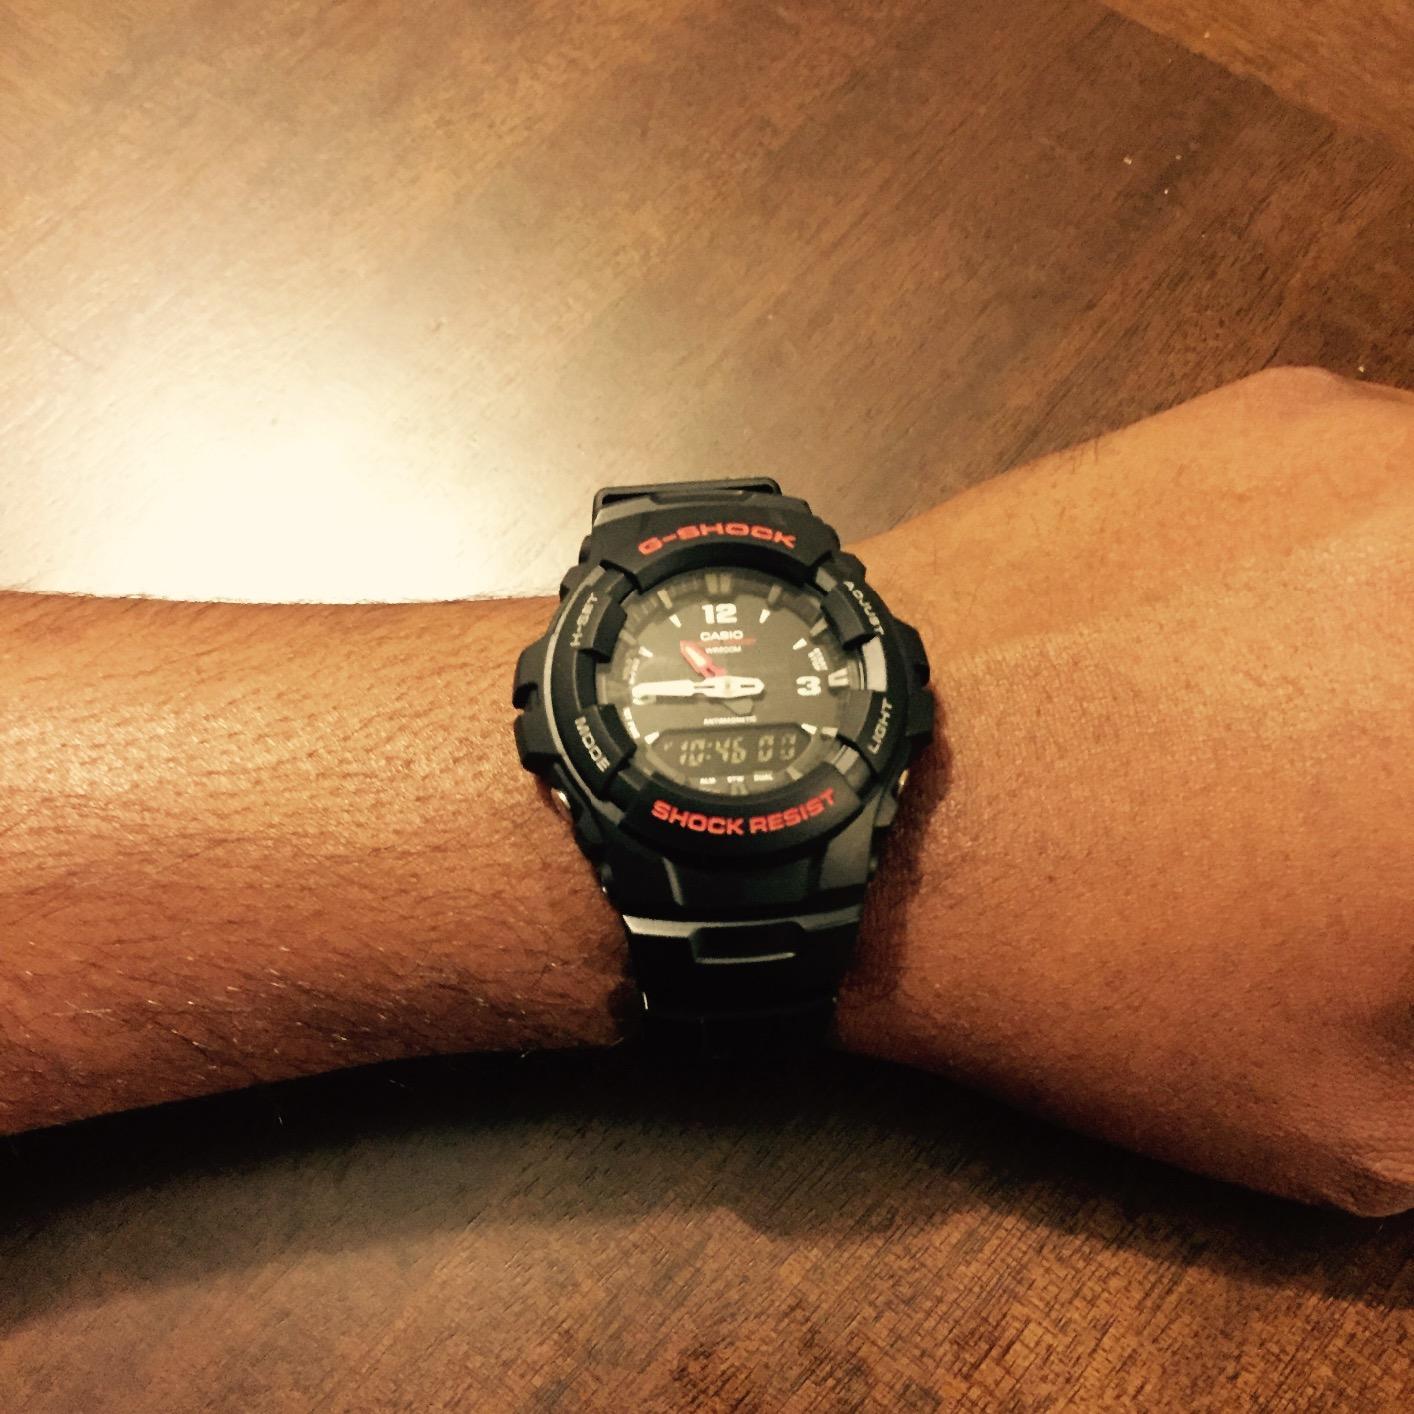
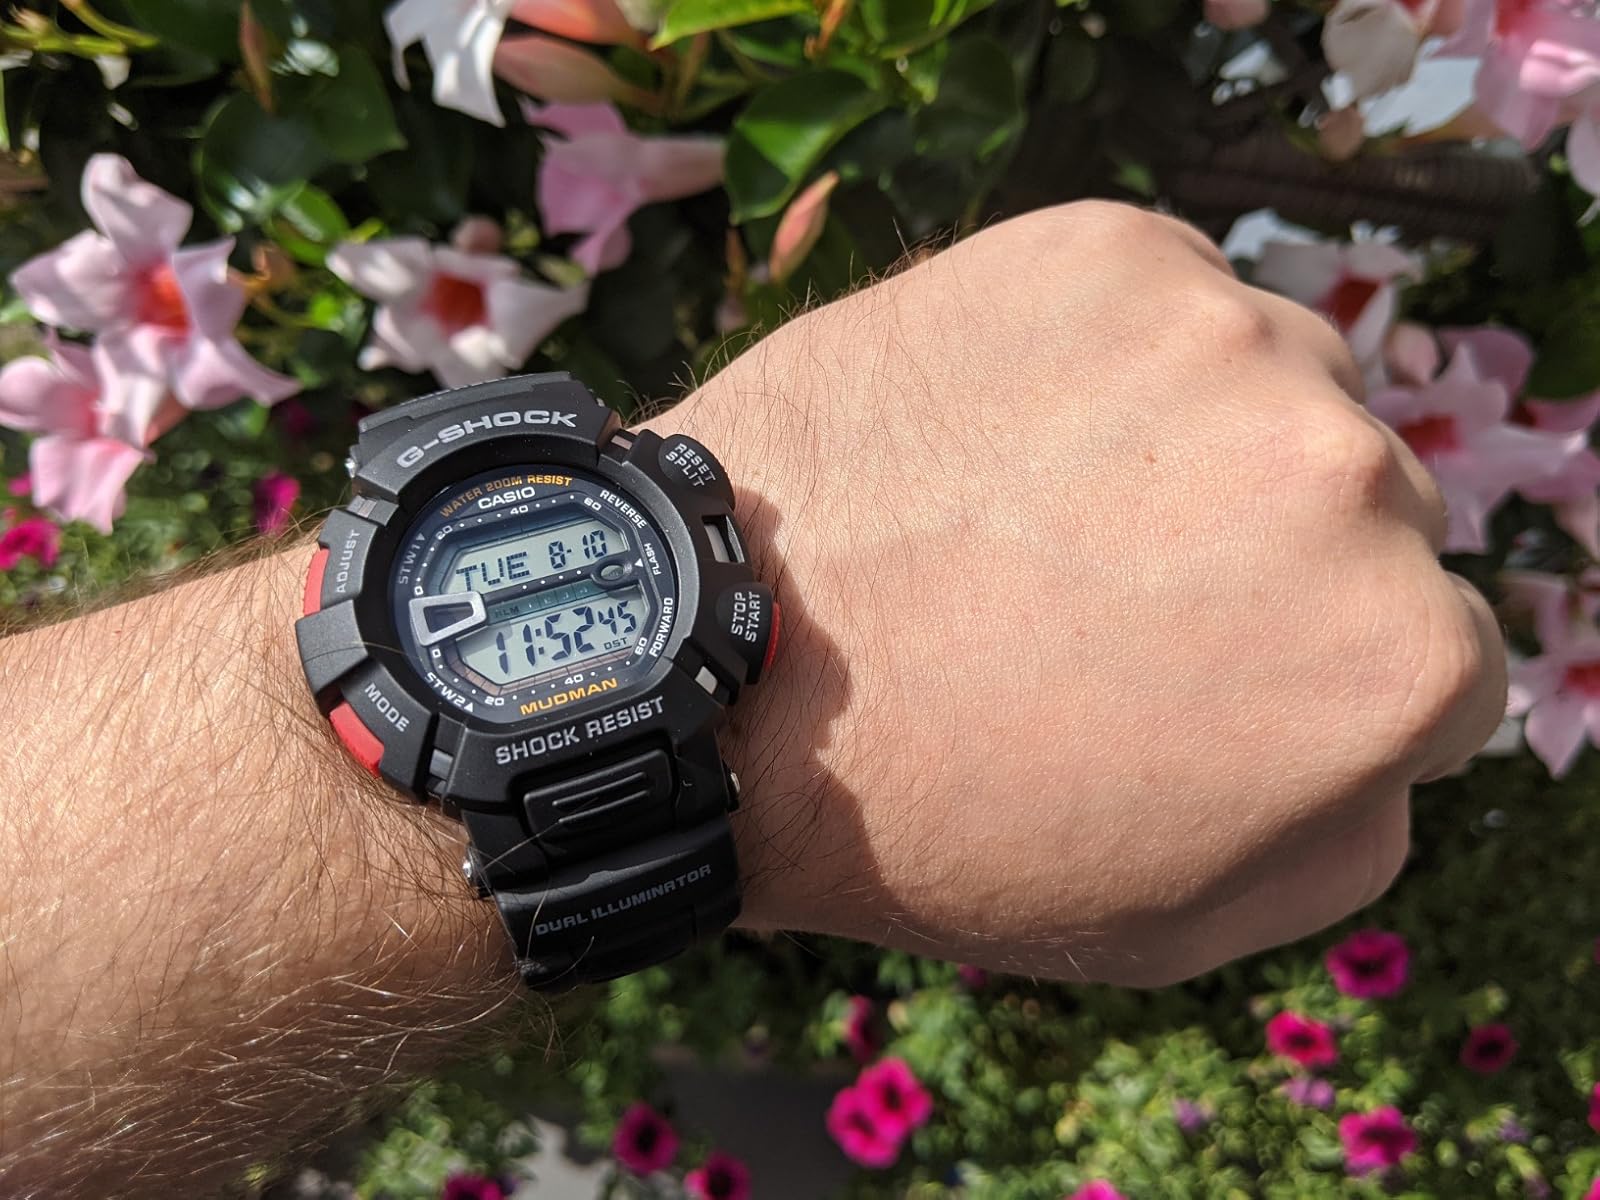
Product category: accessories_watch
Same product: no